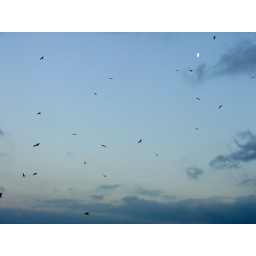
There were probably forty of fifty of these birds swarming around the sky outside my house.